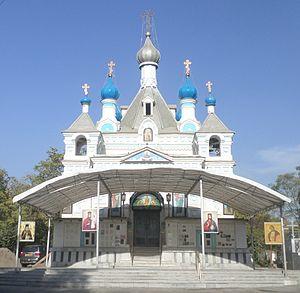
Le cimetière Botkine, ou cimetière russe N°1, est un cimetière de Tachkent en Ouzbékistan, situé rue Botkine, d'où son nom. Il est fermé aux nouvelles inhumations, ces dernières n'étant réservées qu'aux personnes apparentées aux défunts déjà enterrés. C'est un témoignage de la diaspora slave ou chrétienne vivant ou ayant vécu en Ouzbékistan. L'église orthodoxe Saint-Alexandre-Nevski, construite en style néorusse, dessert toujours le cimetière. C'est l'une des trois églises orthodoxes de la ville. Elle a été consacrée en 1904 à la place d'une ancienne chapelle.